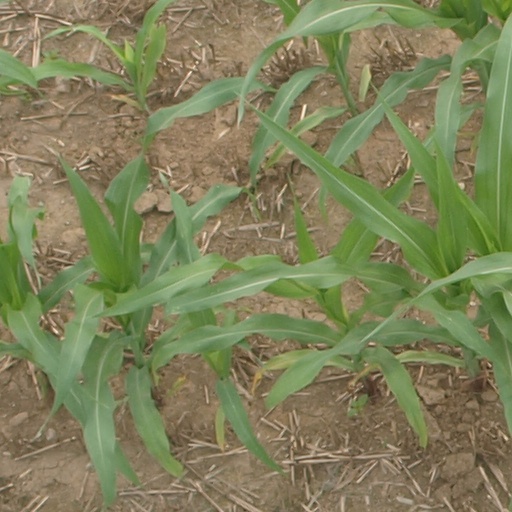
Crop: maize; corn